Ampang Park LRT station

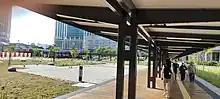
Pedestrian walkway from the MRT station to the LRT station

The LRT station is close to Citibank's Malaysian headquarters, as well as the US Embassy, the Singapore High Commission, the Canadian High Commission, and the British High Commission which are all located in the area of Jalan Tun Razak, known as "Embassy Row". It named after and located beside the former site of the first Malaysian shopping centre, Ampang Park Shopping Centre.